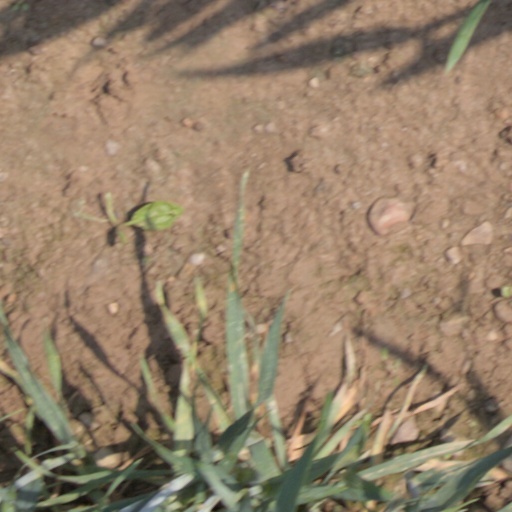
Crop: wheat